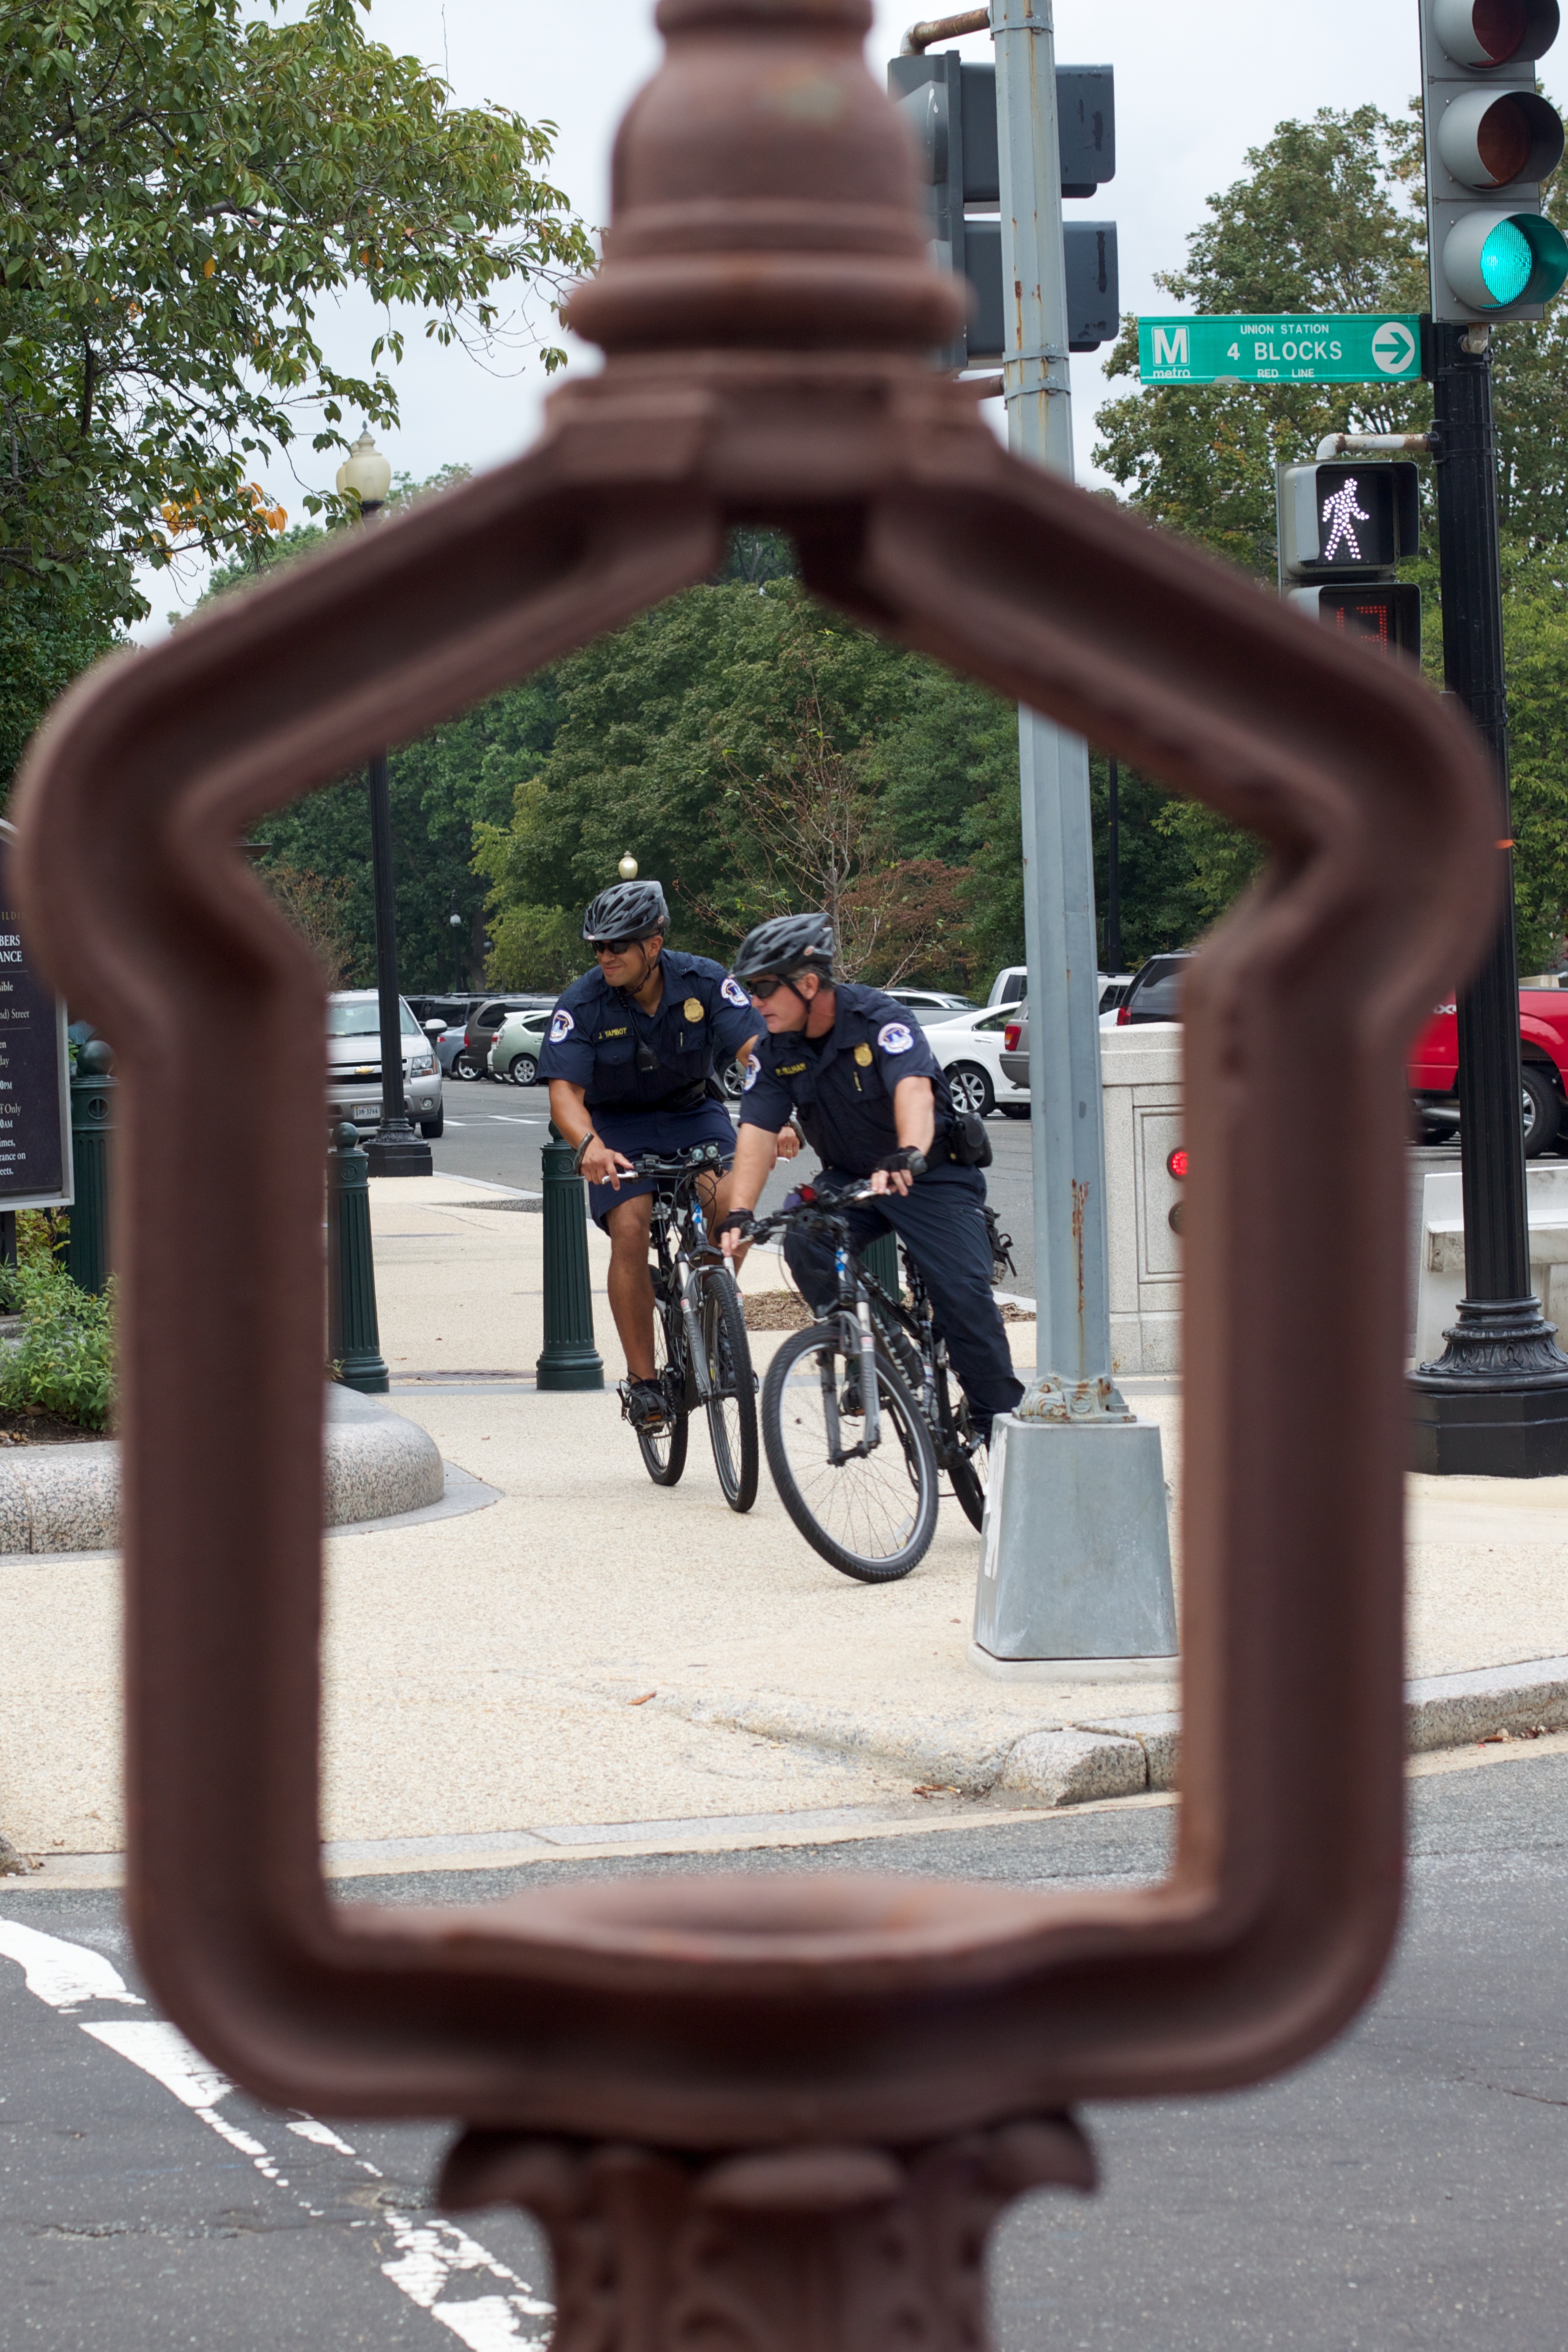
bicycle, spring, vehicle, sports equipment, cycling, odyssey, endurance sports